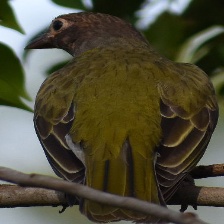
Species: AUSTRALASIAN FIGBIRD
Scientific name: SPHECOTHERES VIEILLOTI